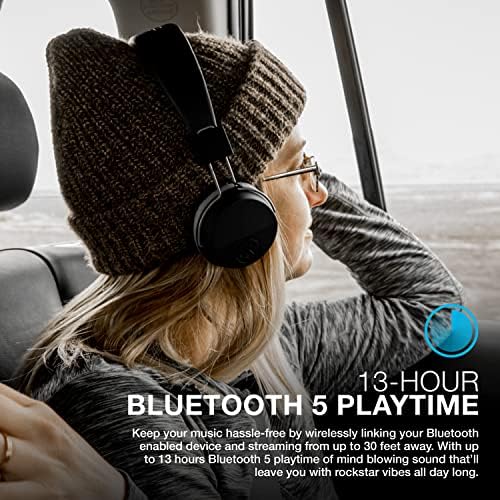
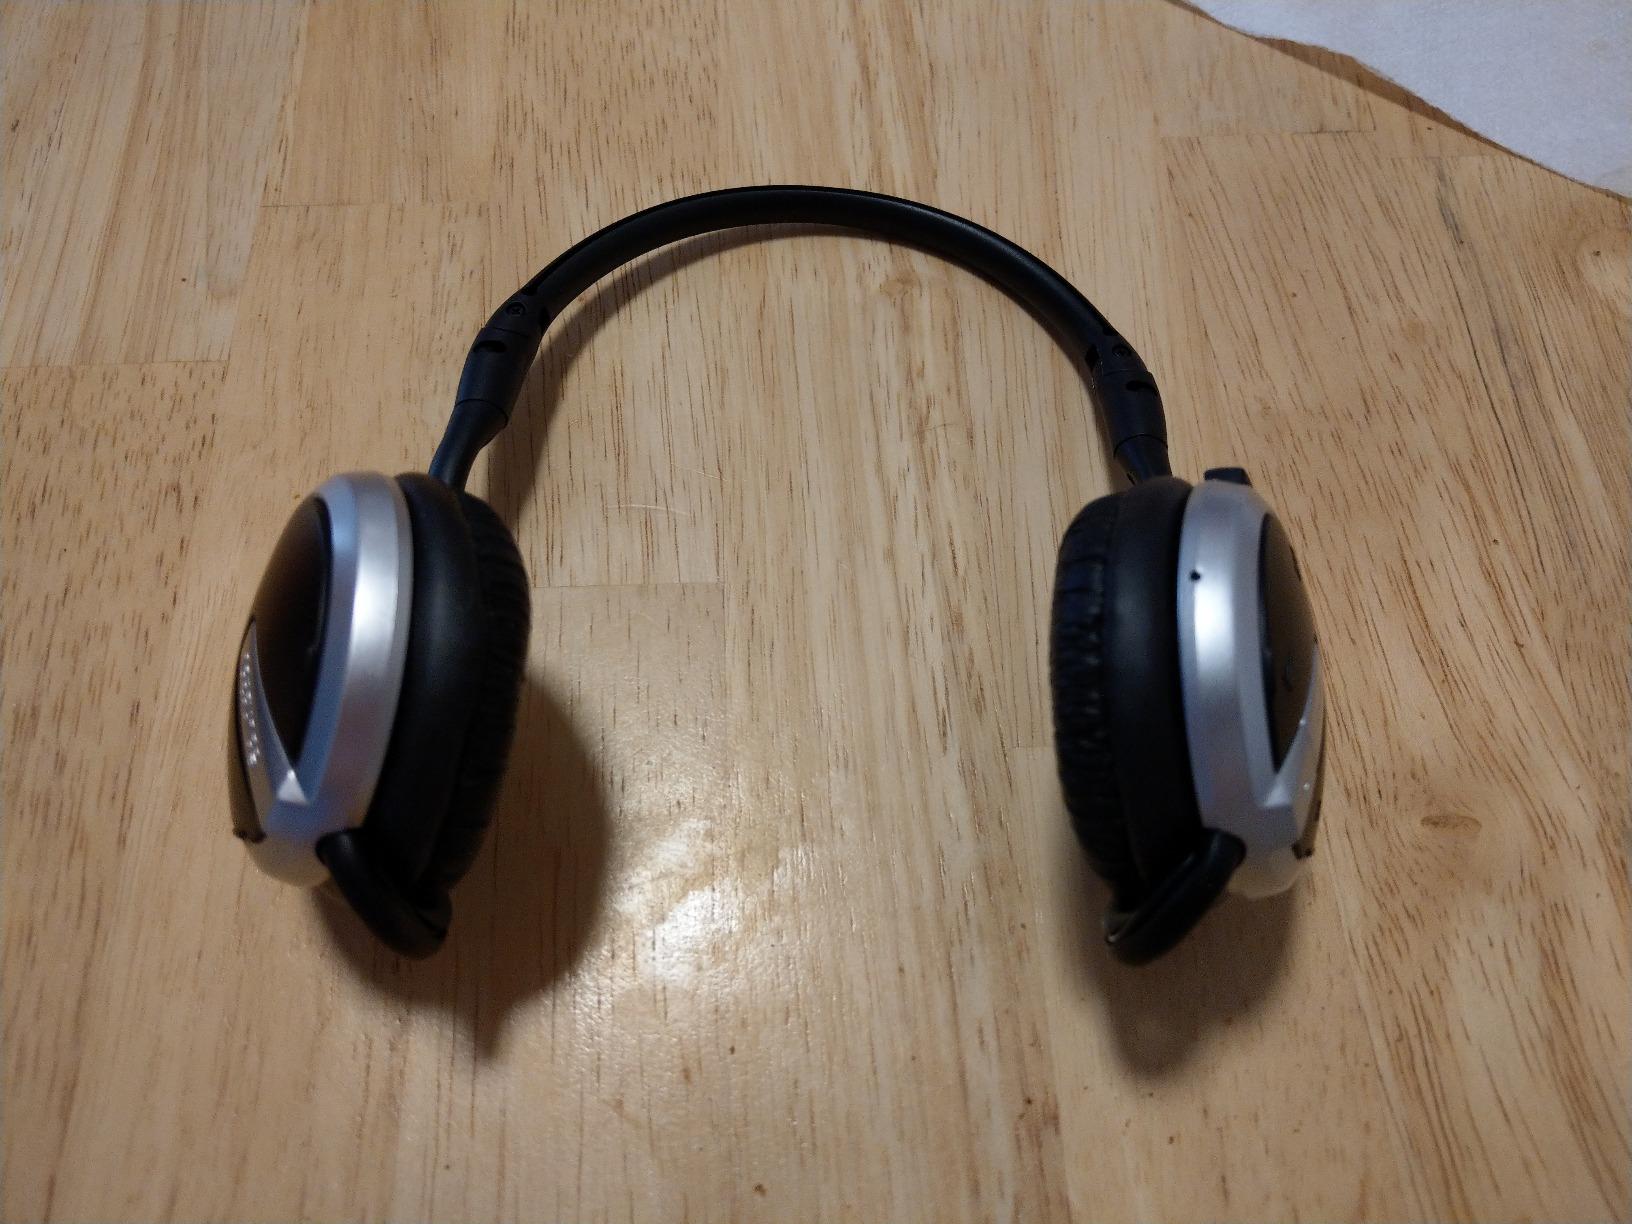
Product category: headphones
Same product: no